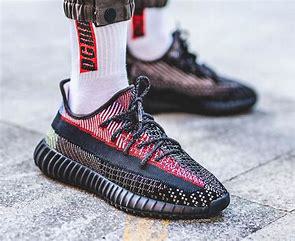
Brand: Adidas
Model: Yeezy Boost 350